Fulvio Conti

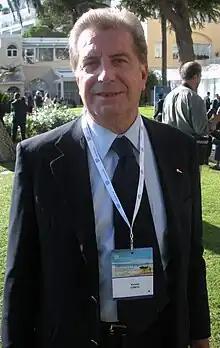
Fulvio Conti in 2009

Cav. Fulvio Conti (born Rome, 28 October 1947) is an Italian financier. He served as Chief Executive Officer and General Manager of Italy's largest power company, Enel.